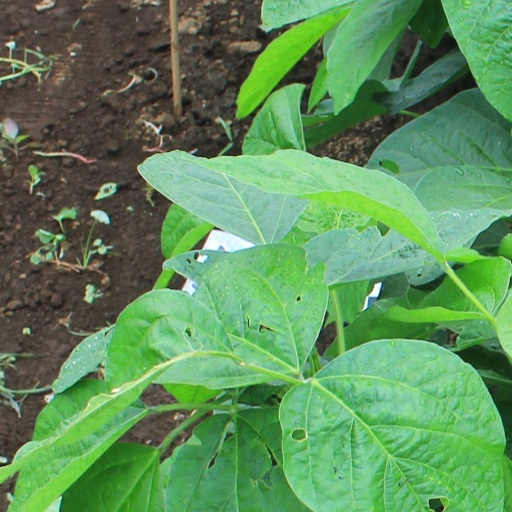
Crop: soybean